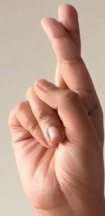
ASL sign: R